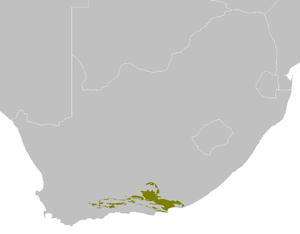
Les montagnes d'Amathole sont un massif montagneux densément boisé, situé dans la province du Cap-Oriental, en Afrique du Sud. Le mot amatole signifie « veau » en langue xhosa. Le district d'Amathole, au sud du massif, tire son nom de la même origine.
L'écozone des fourrés d'Albany est une zone boisée du sud de l'Afrique du Sud, qui se trouve, d'où son nom, dans l'ancien district d'Albany, dans la province du Cap oriental.